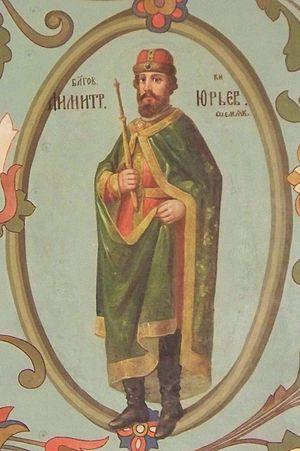
Dimitri Iourévitch Chémyaka fut grand prince de Moscou usurpateur de 1446 à 1447, prince de Zvenigorod et de Galitch de 1433 à 1450 et prince d'Ouglitch de 1441 à 1448. C'était le fils de Iouri IV de Russie et d'Anastasie Iourévna, fille du dernier prince de Smolensk, Youri Sviatoslavitch.